David Parish

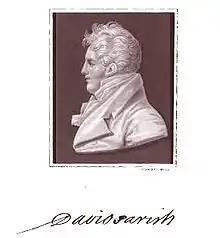
Portrait and signature of David Parish. Portrait is from an engraved miniature painted on ivory in 1810.

David Parish (December 4, 1778April 27, 1826) was a German-born land speculator and financier who played a major role in financing the United States military effort in the War of 1812 and in chartering the Second Bank of the United States.